Johnson House (Mandeville, Louisiana)

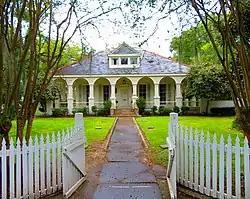

The Johnson House, in Mandeville in St. Tammany Parish, Louisiana, was substantially built c.1915, redeveloping from a c.1890 predecessor. It is located three blocks from Lake Pontchartrain. It has been marketed as an event venue, Maison Lafitte, with phrase "circa 1880".